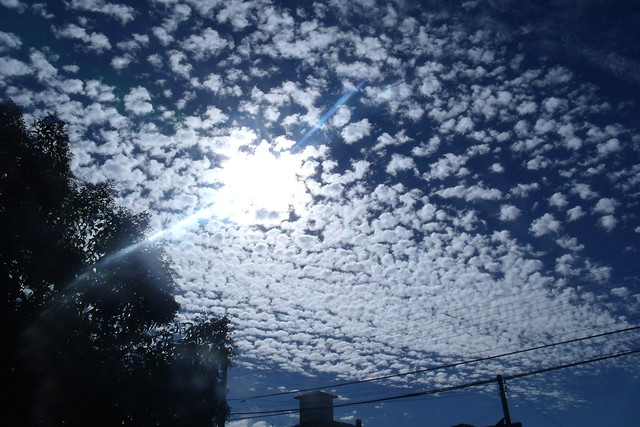
Fire: no
Smoke: no